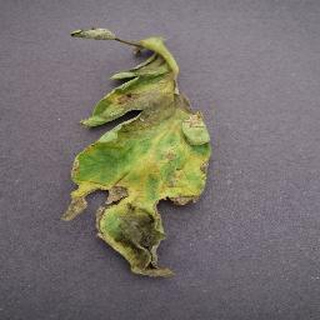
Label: tomato_late_blight